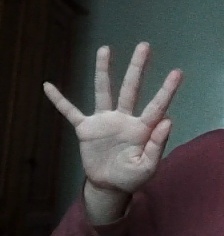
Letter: sheen